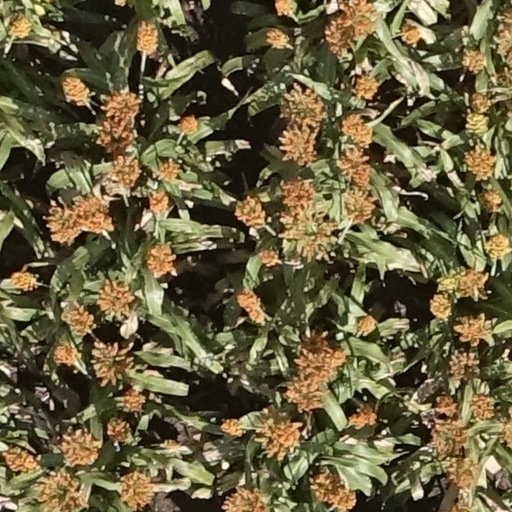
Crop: sorghum